Anna Jane Vardill

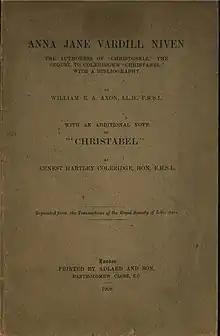
Anna Jane Vardill Niven frontispiece by William Axon

The journalist and antiquary William Axon published his study of Vardill's poem in 1908. Based on new evidence he was able to assure the Royal Society of Literature that he was sure that the poem had been written by Vardill. There is a Vardill Society who aim to gather her work into one resource.